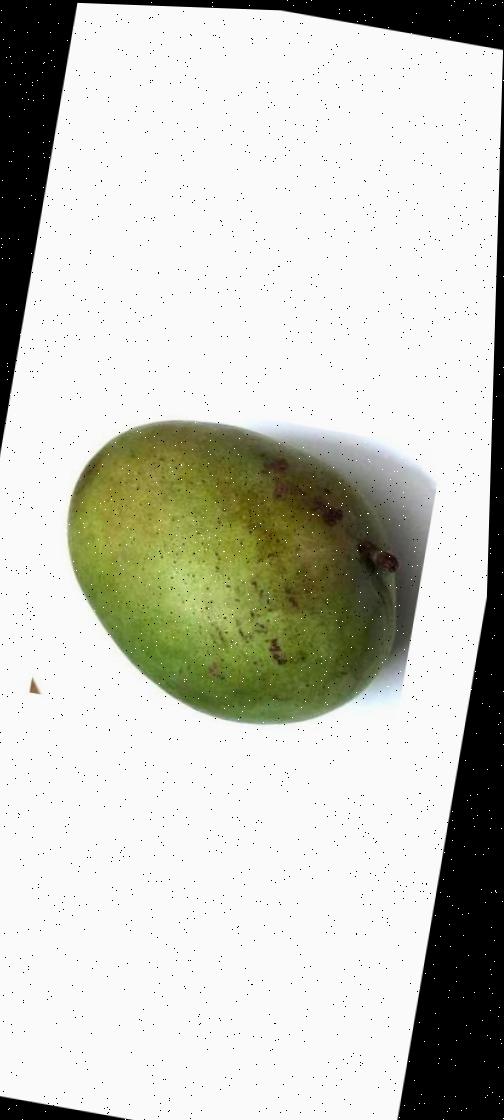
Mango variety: Fazli Shurmai